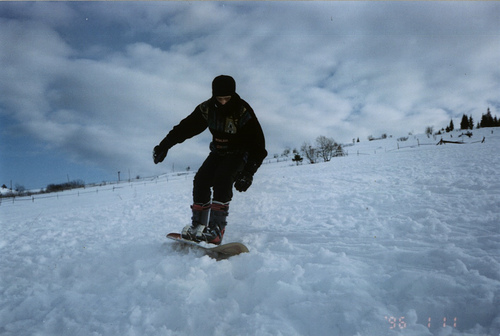
user: Given an image and a question. Answer the question in a short answer. Question: Is this a slope or back country? Short Answer:
assistant: slope